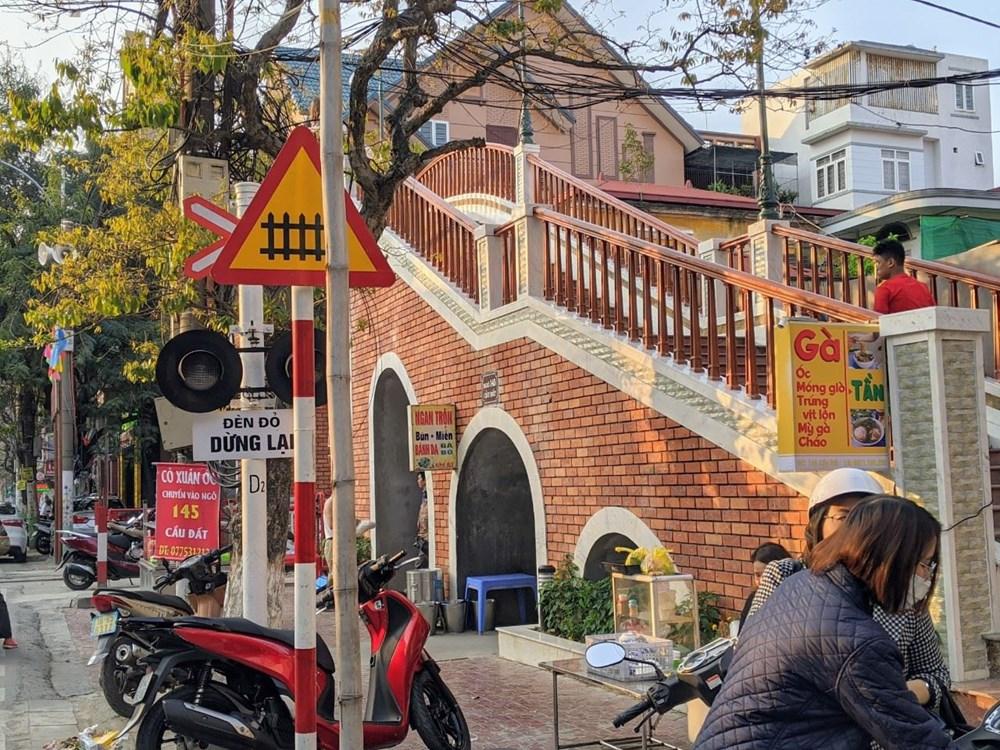
ở trên vỉa hè có sự xuất hiện của những chiếc xe máy